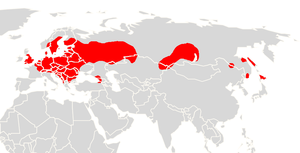
Brandts flagermus
Udbredelse ifølge IUCN
Udbredelse ifølge IUCN
Brandts flagermus er en flagermus i familien barnæser. Det er en af Europas mindste flagermusarter. I Danmark kendes den fra Midtjylland, Lolland og Bornholm. Den ligner meget skægflagermusen.